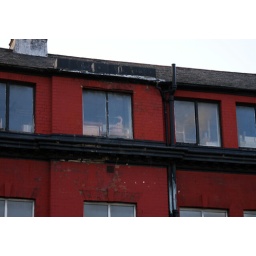
Interesting wooden items in the window of the Tailors', Machinists' and Pressers' Trade Union.